The Inchtabokatables

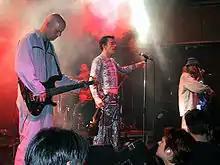
The Inchtabokatables in 2001

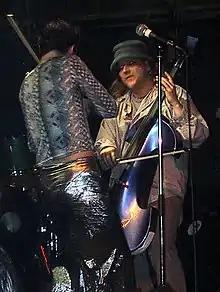
Performing on string instruments (at Zeche Carl, 2001)

The Inchtabokatables were a German band active from 1991 to 2002. The band only played on classical instruments (violins, cello, bass and drums). The band was known for their "no guitar" policy. Their style ranged from folk rock and Medieval rock to punk rock and on later albums even industrial.